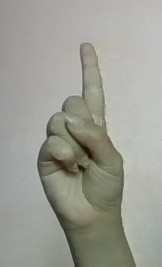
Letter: bb